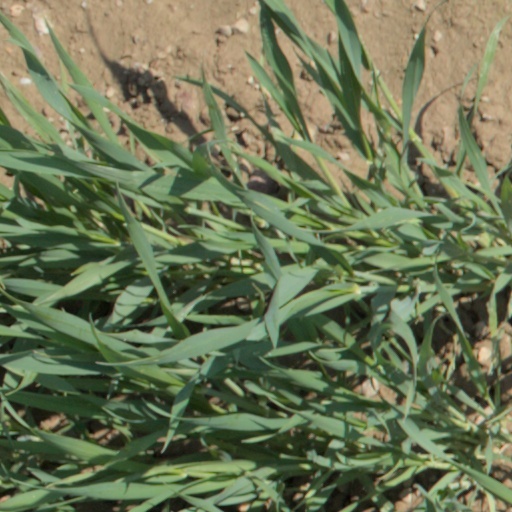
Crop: wheat